King's Cross Central

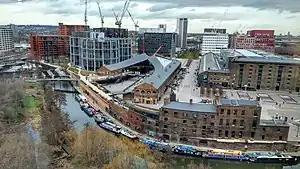
View of the King's Cross Central development, February 2019

King's Cross Central ("KXC") is a mixed-use development in the north-east of central London. The site is owned and controlled by the King's Cross Central Limited Partnership. It consists of approximately of former railway lands to the north of King's Cross and St Pancras mainline railway stations. The site is largely determined by three boundaries: the existing East Coast Main Line railway leading out of King's Cross; York Way, a road marking the division between Camden and Islington boroughs; and the new railway line, High Speed 1 (HS1), formerly known as the Channel Tunnel Rail Link, which curves around the site to the north and west.